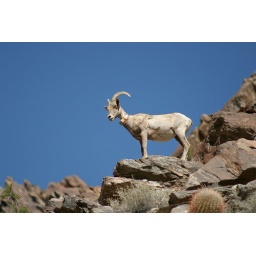
Peninsula Bighorn sheep against the sky in Anza Borrego State Park.